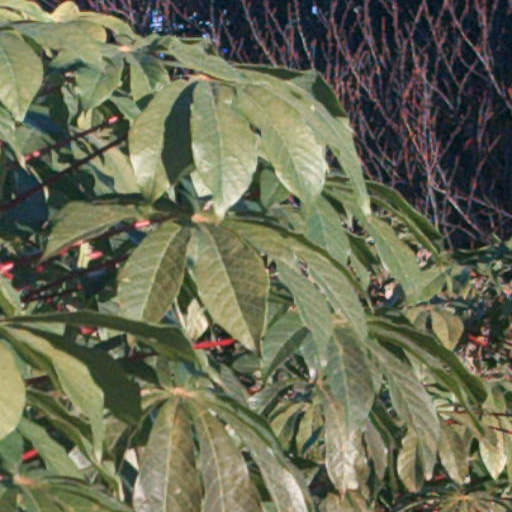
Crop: cassava